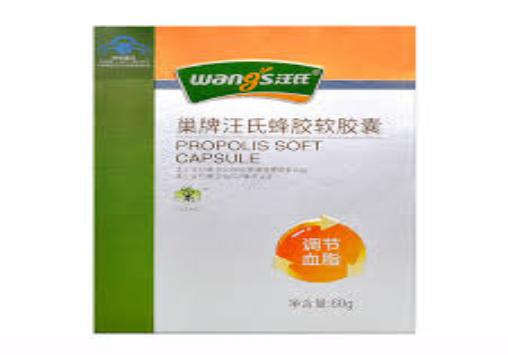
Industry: Food